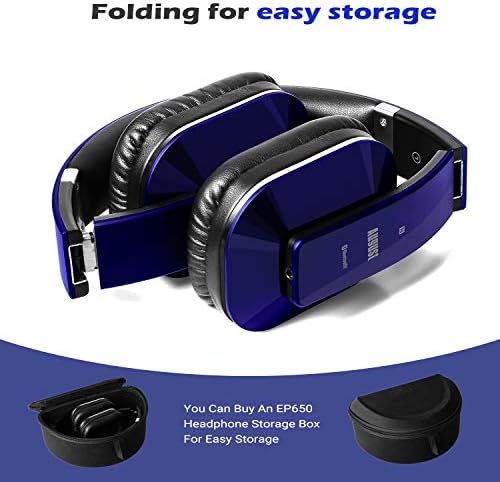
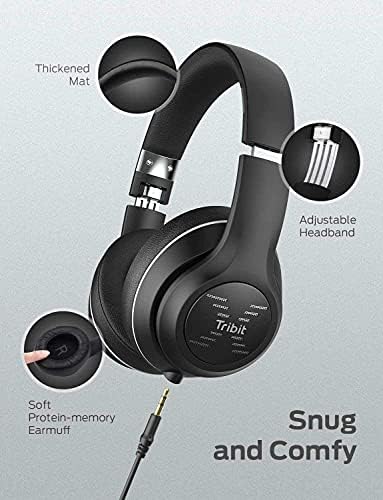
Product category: headphones
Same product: no